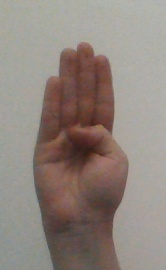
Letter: kaaf